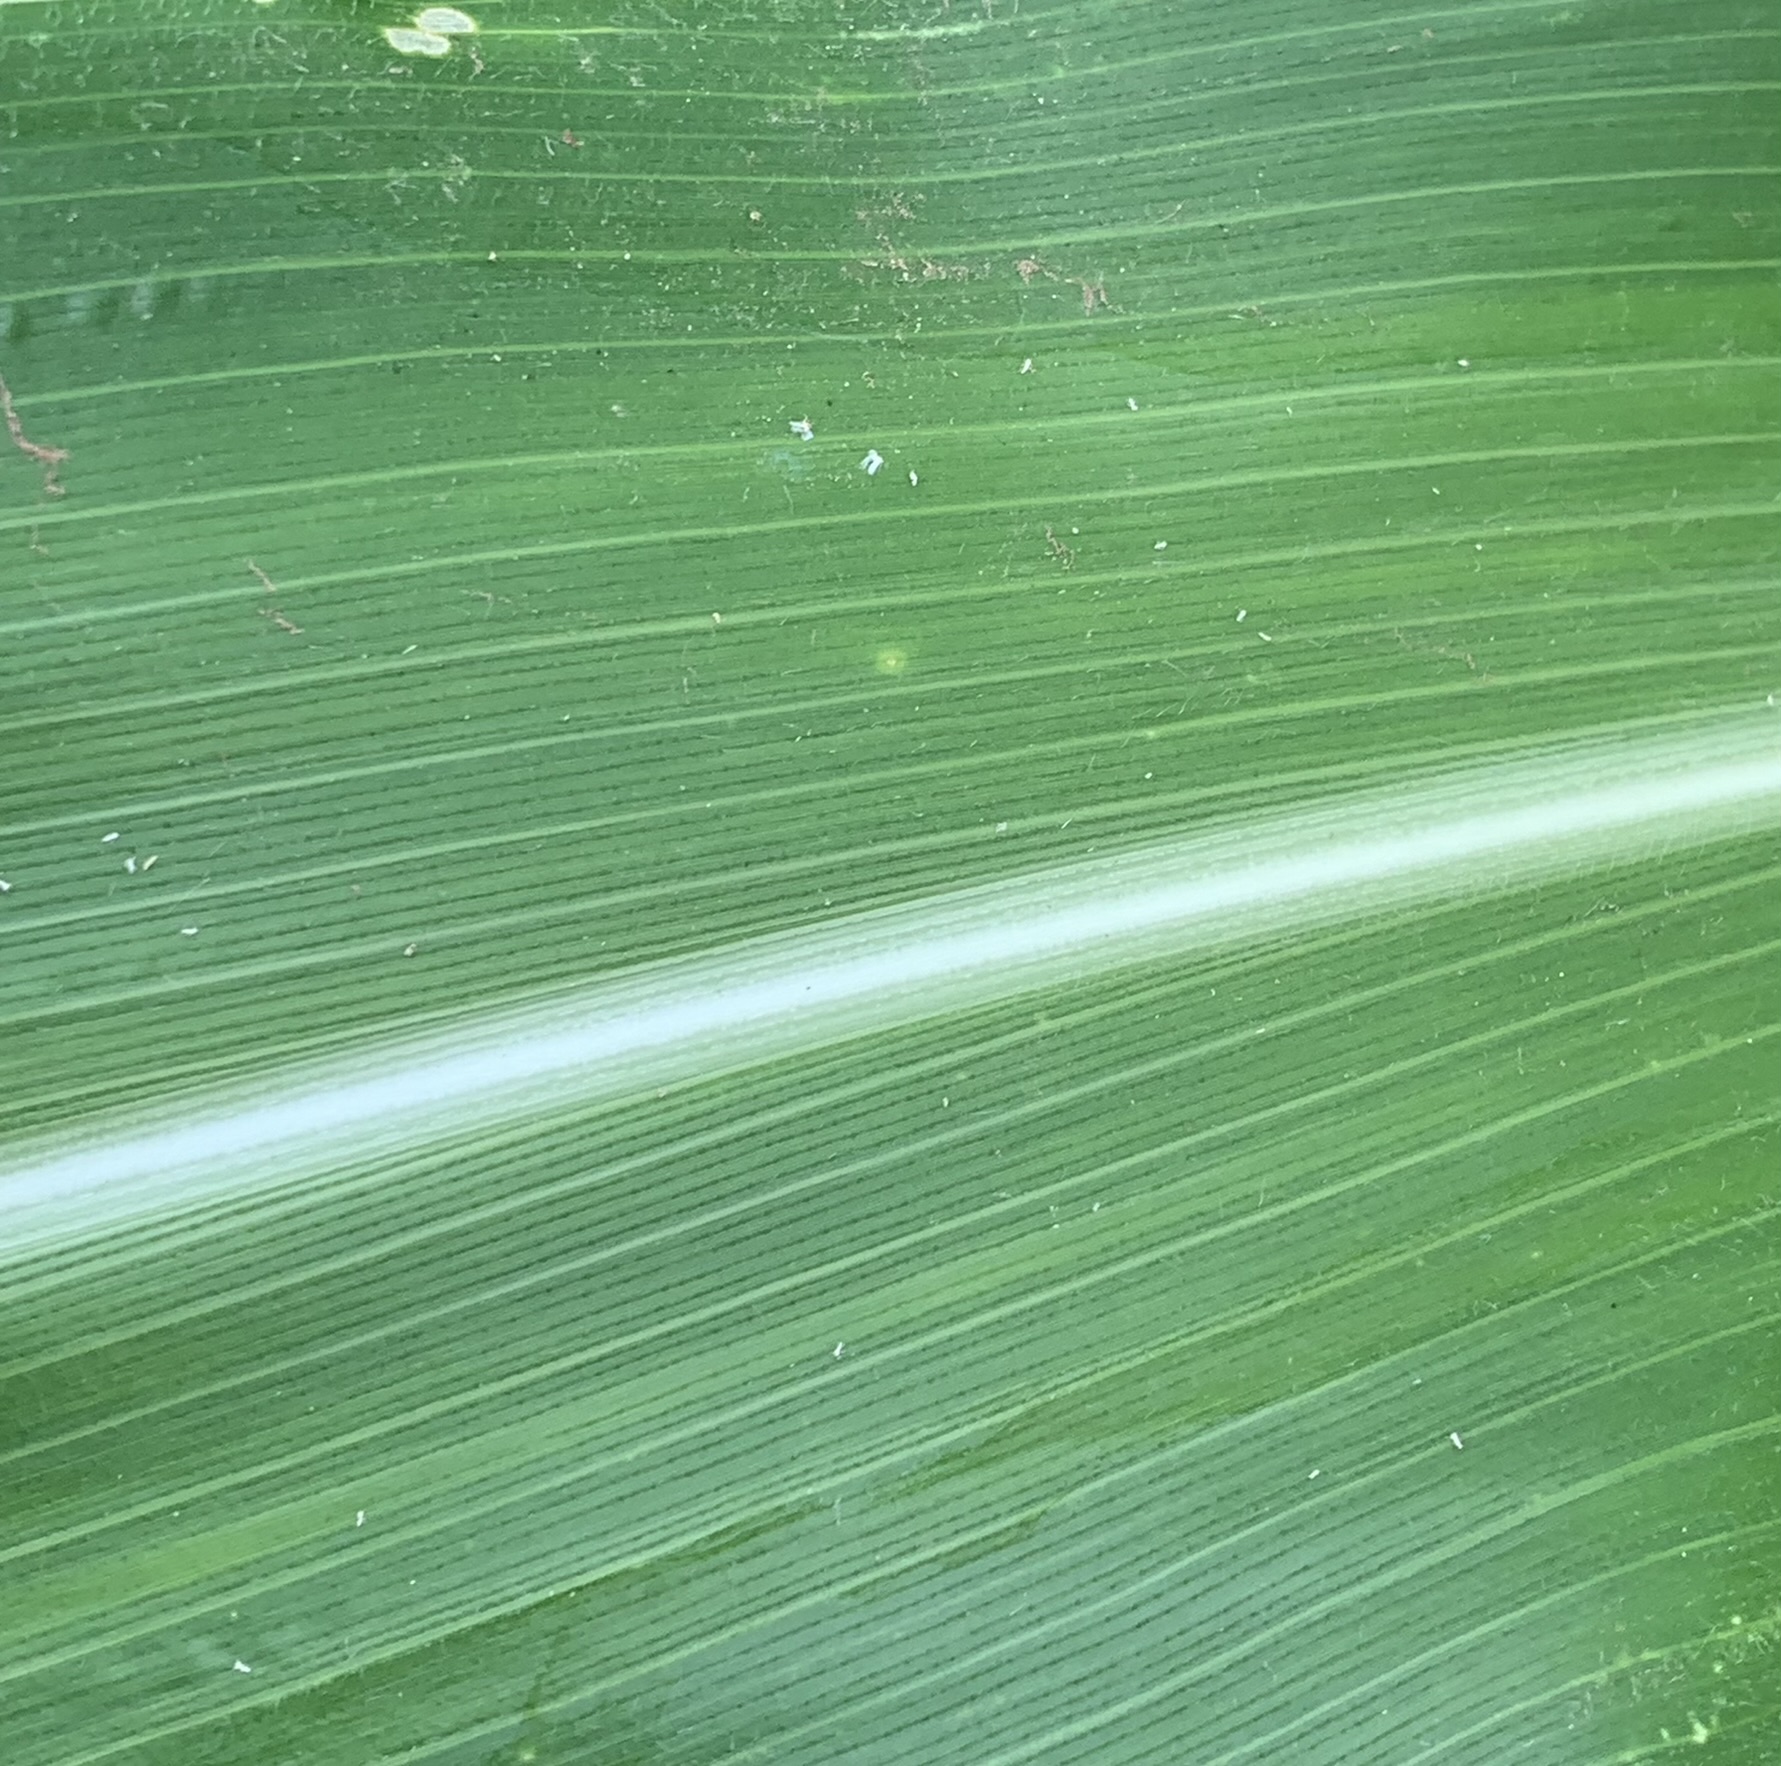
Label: Healthy